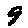
Label: 9